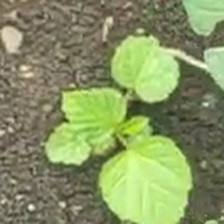
Weed species: Little_Mallow(Malva parviflora)